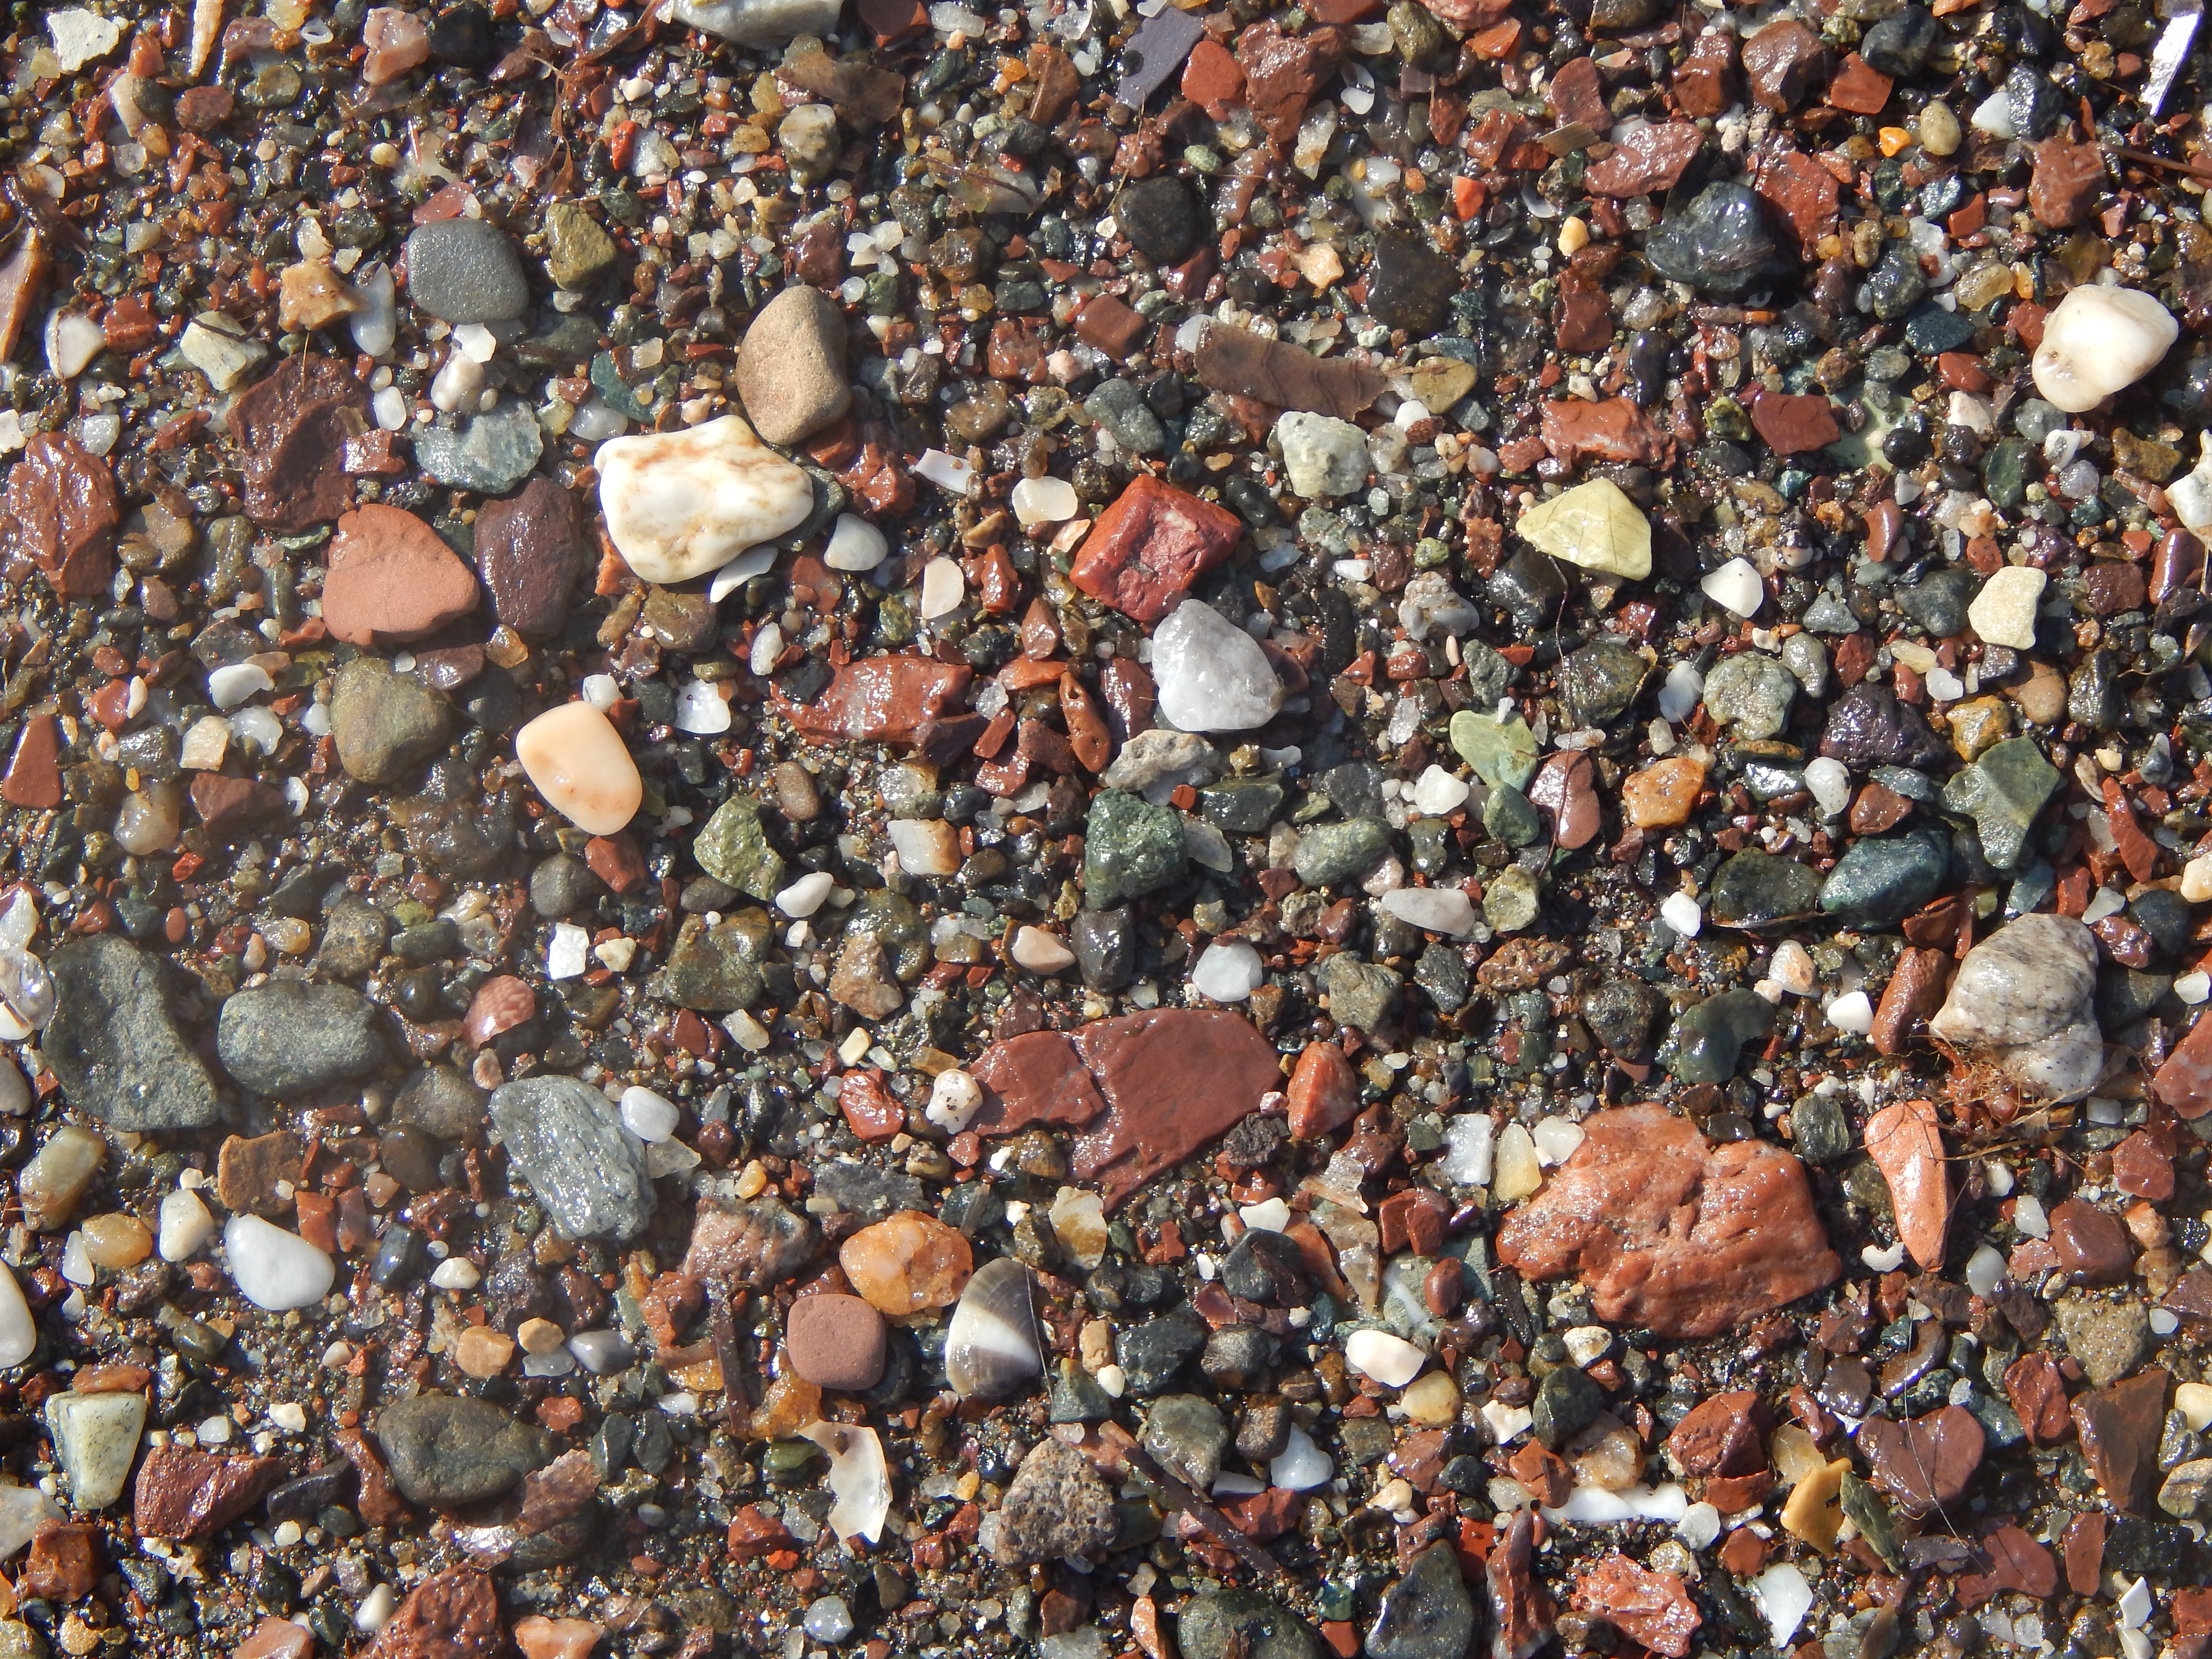
stone, texture, masonry, wall, natural, rock, stones, background, seamless, stacked, pattern, fence, design, old, wallpaper, construction, surface, rough, solid, grunge, concrete, backdrop, architecture, house, garden, pebble, gravel, material, scrap, soil, rubble, waste